Guinevere Jones

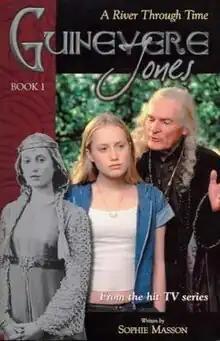
The cover of the first book

Guinevere Jones is a fantasy television series and a series of four novels created by Elizabeth Stewart. It revolves around the adventures of the title character as she uses magic to fight evil, while at the same time dealing with problems and difficulties of high school. The show debuted in Canada on May 4, 2002, on YTV and ten days later in Australia. It ran for 26 episodes over two seasons.